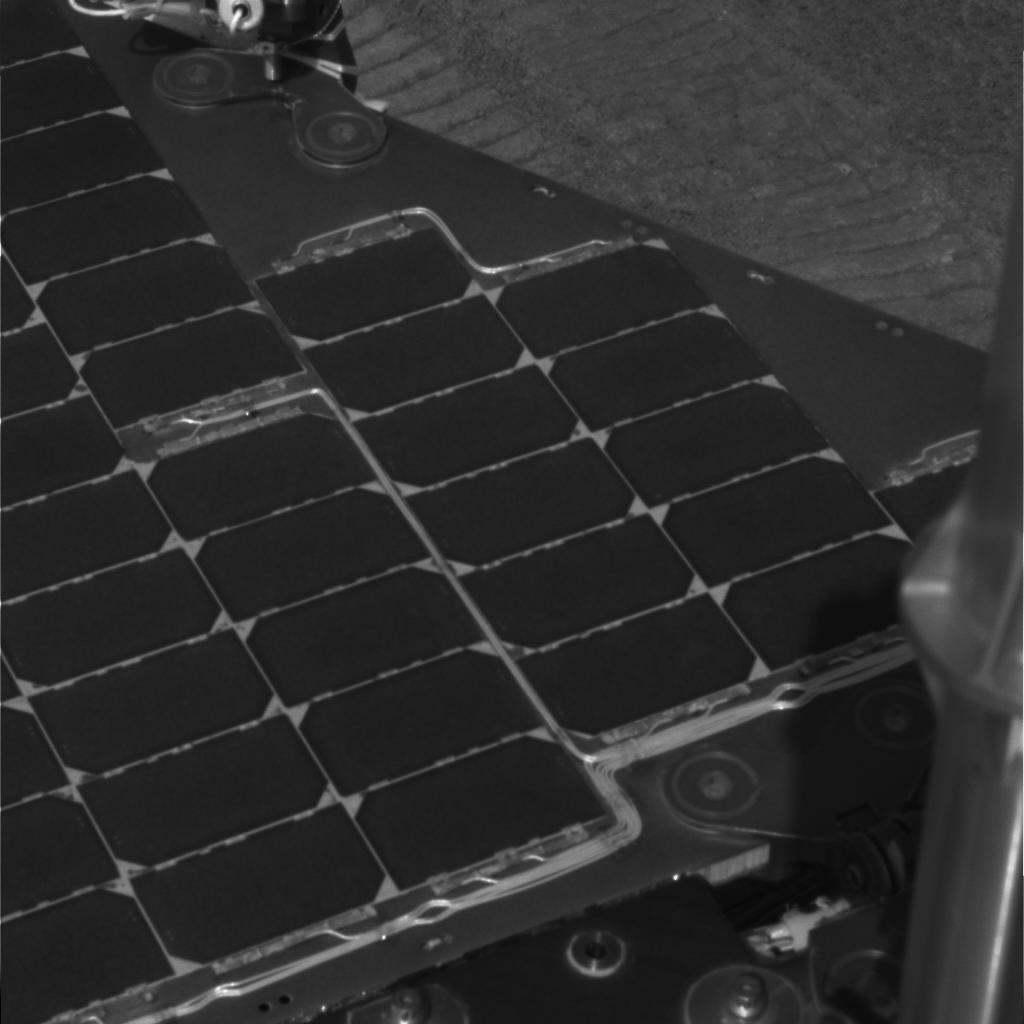
Surface features visible: Rover Deck, Rover Tracks, Soil, Spherules, Nearby Surface, Rover Parts